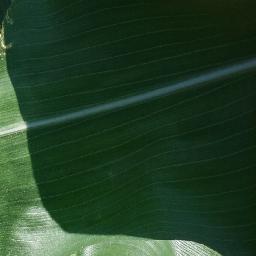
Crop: corn
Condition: (maize)_healthy